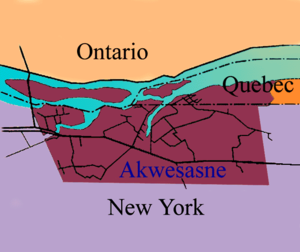
Akwesasne est une réserve mohawk située à cheval sur la région administrative de la Montérégie au Québec, l'Ontario et l'État de New York. On y trouve notamment le premier système de justice autochtone au Canada.